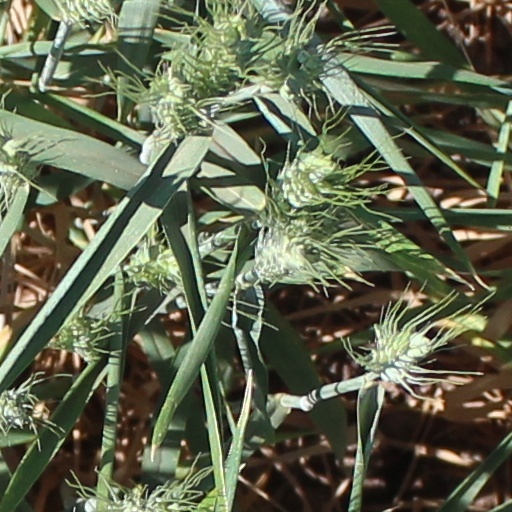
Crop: wheat